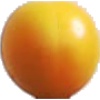
Label: Cherry Wax Yellow 1